1953 Cannes Film Festival

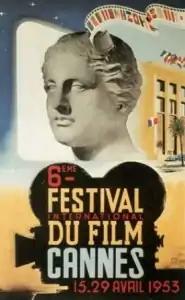
Official poster of the 6th Cannes Film Festival, an original illustration by Jean-Luc.

The 6th Cannes Film Festival took place from 15 to 29 April 1953. French writer and filmmaker Jean Cocteau served as jury president for the main competition.